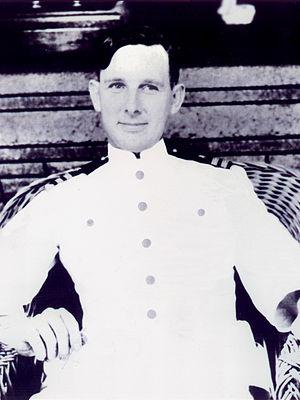
L'OP-20-G, abréviation de Office of Chief Of Naval Operations, 20th Division, Office of Naval Communications, G Section / Communications Security fut le service de renseignement électronique et de cryptanalyse de l'United States Navy pendant la Seconde Guerre mondiale.